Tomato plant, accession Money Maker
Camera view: tilt-top (135 deg); turntable rotation: 300 degrees
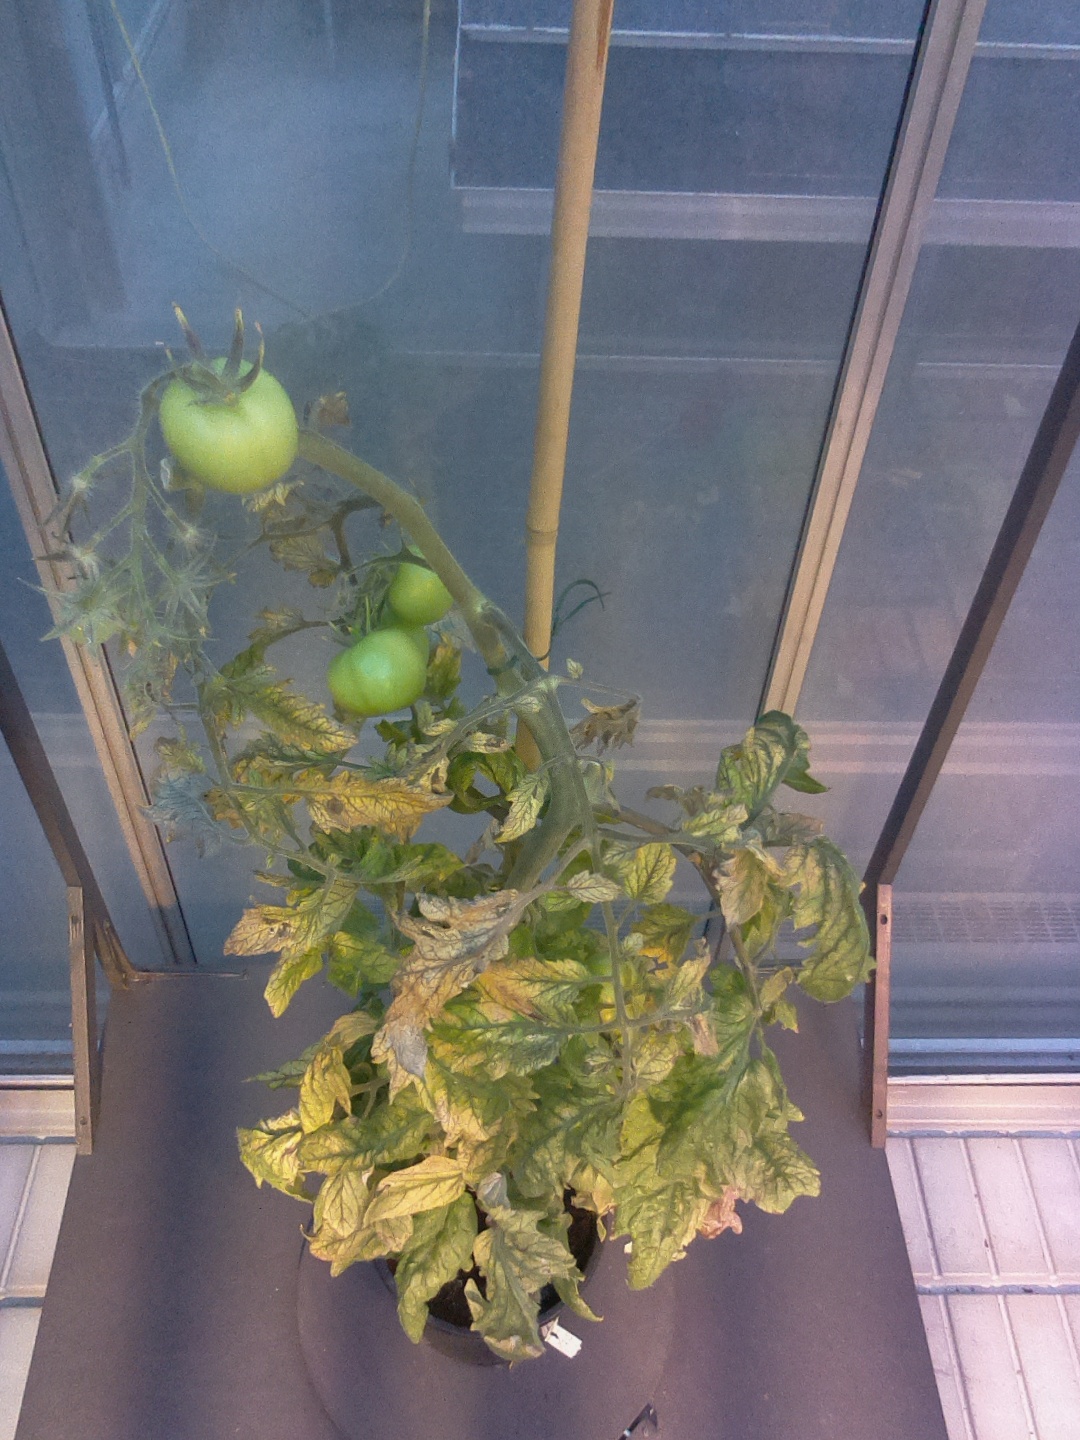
BBCH growth stage 79: 90% -100% of final fruit size